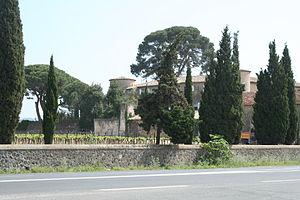
Lézignan-la-Cèbe (Hérault) - Château.
Lézignan-la-Cèbe, en occitan Lesinhan la Ceba, est une commune française située dans le département de l'Hérault en région Occitanie.